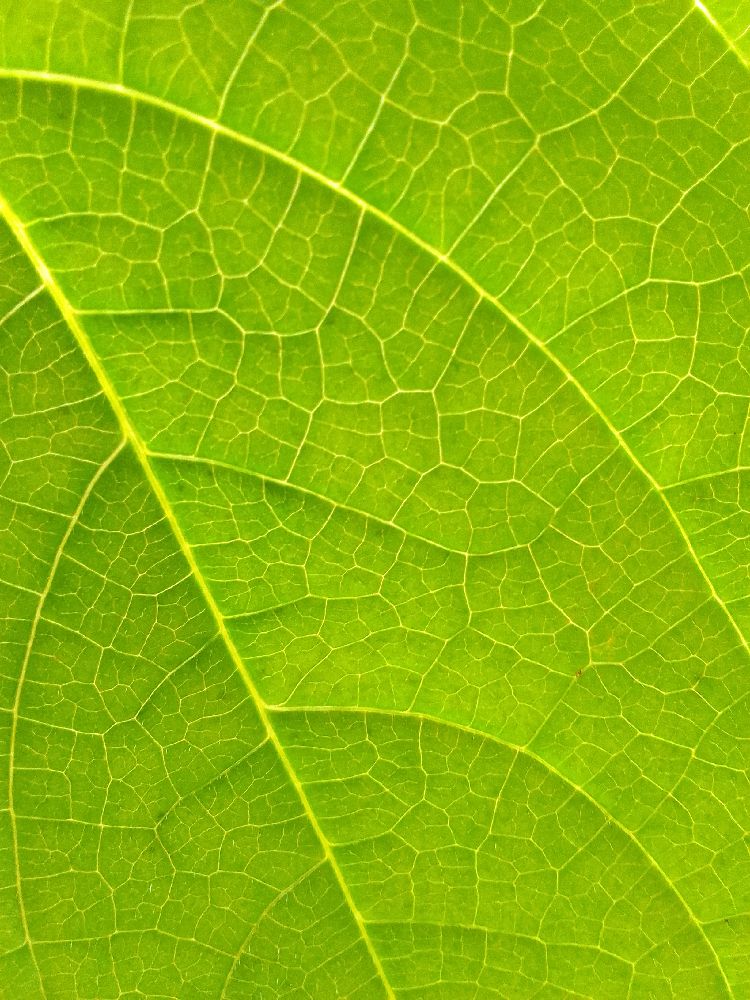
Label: healthy